Lymphoma

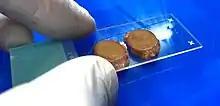
An initial evaluation of a suspected lymphoma is to make a "touch prep" wherein a glass slide is lightly pressed against excised lymphoid tissue, and subsequently stained (usually H&E stain) for evaluation under light microscopy.

Lymphoma is definitively diagnosed by a lymph-node biopsy, meaning a partial or total excision of a lymph node examined under the microscope. This examination reveals histopathological features that may indicate lymphoma. After lymphoma is diagnosed, a variety of tests may be carried out to look for specific features characteristic of different types of lymphoma. These include: